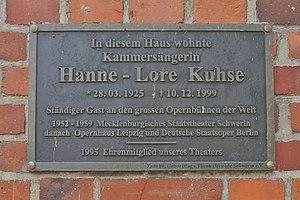
Schwerin, Allemagne: Plaque commémorative à la maison où Hanne-Lore Kuhse a vécu